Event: Hurricane Matthew
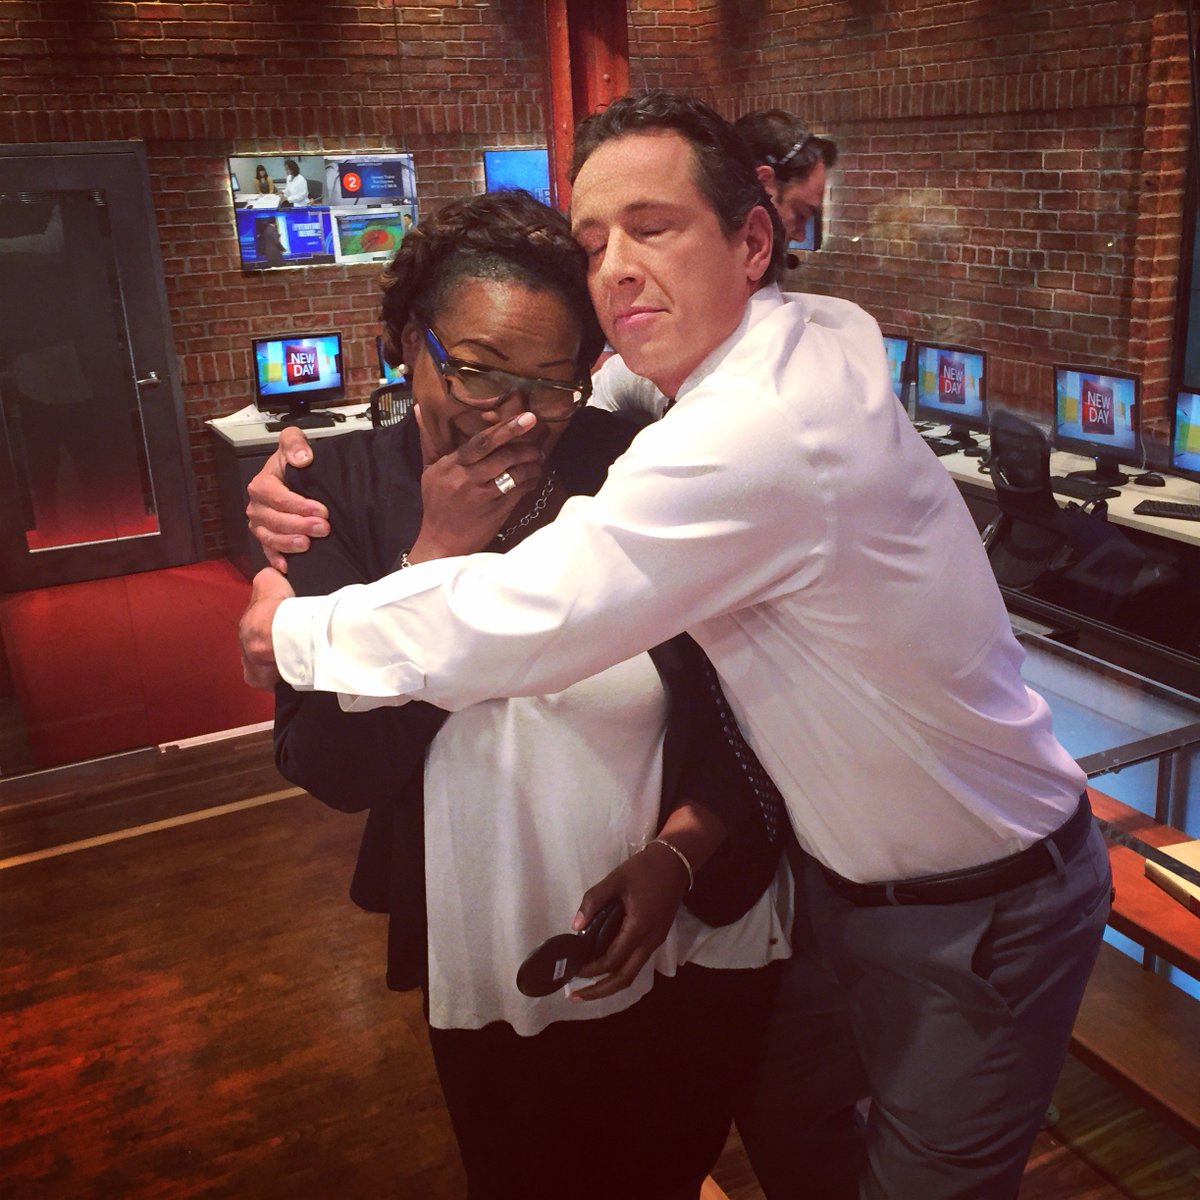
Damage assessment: no_damage